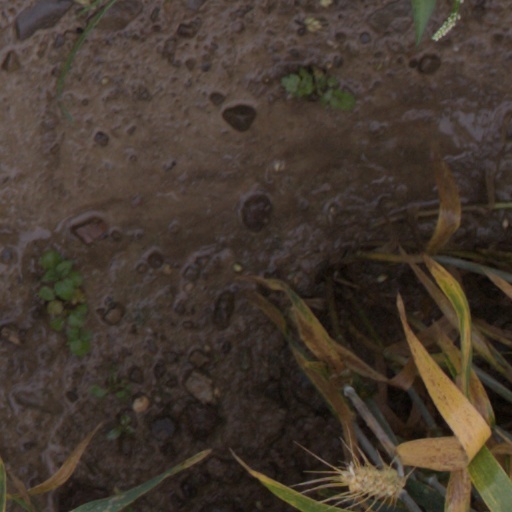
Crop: wheat